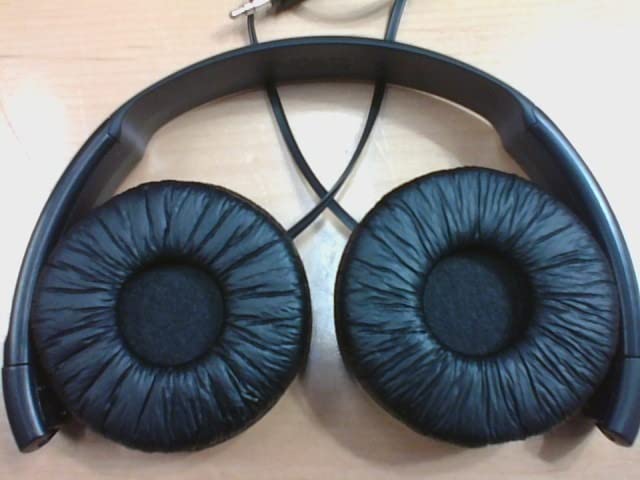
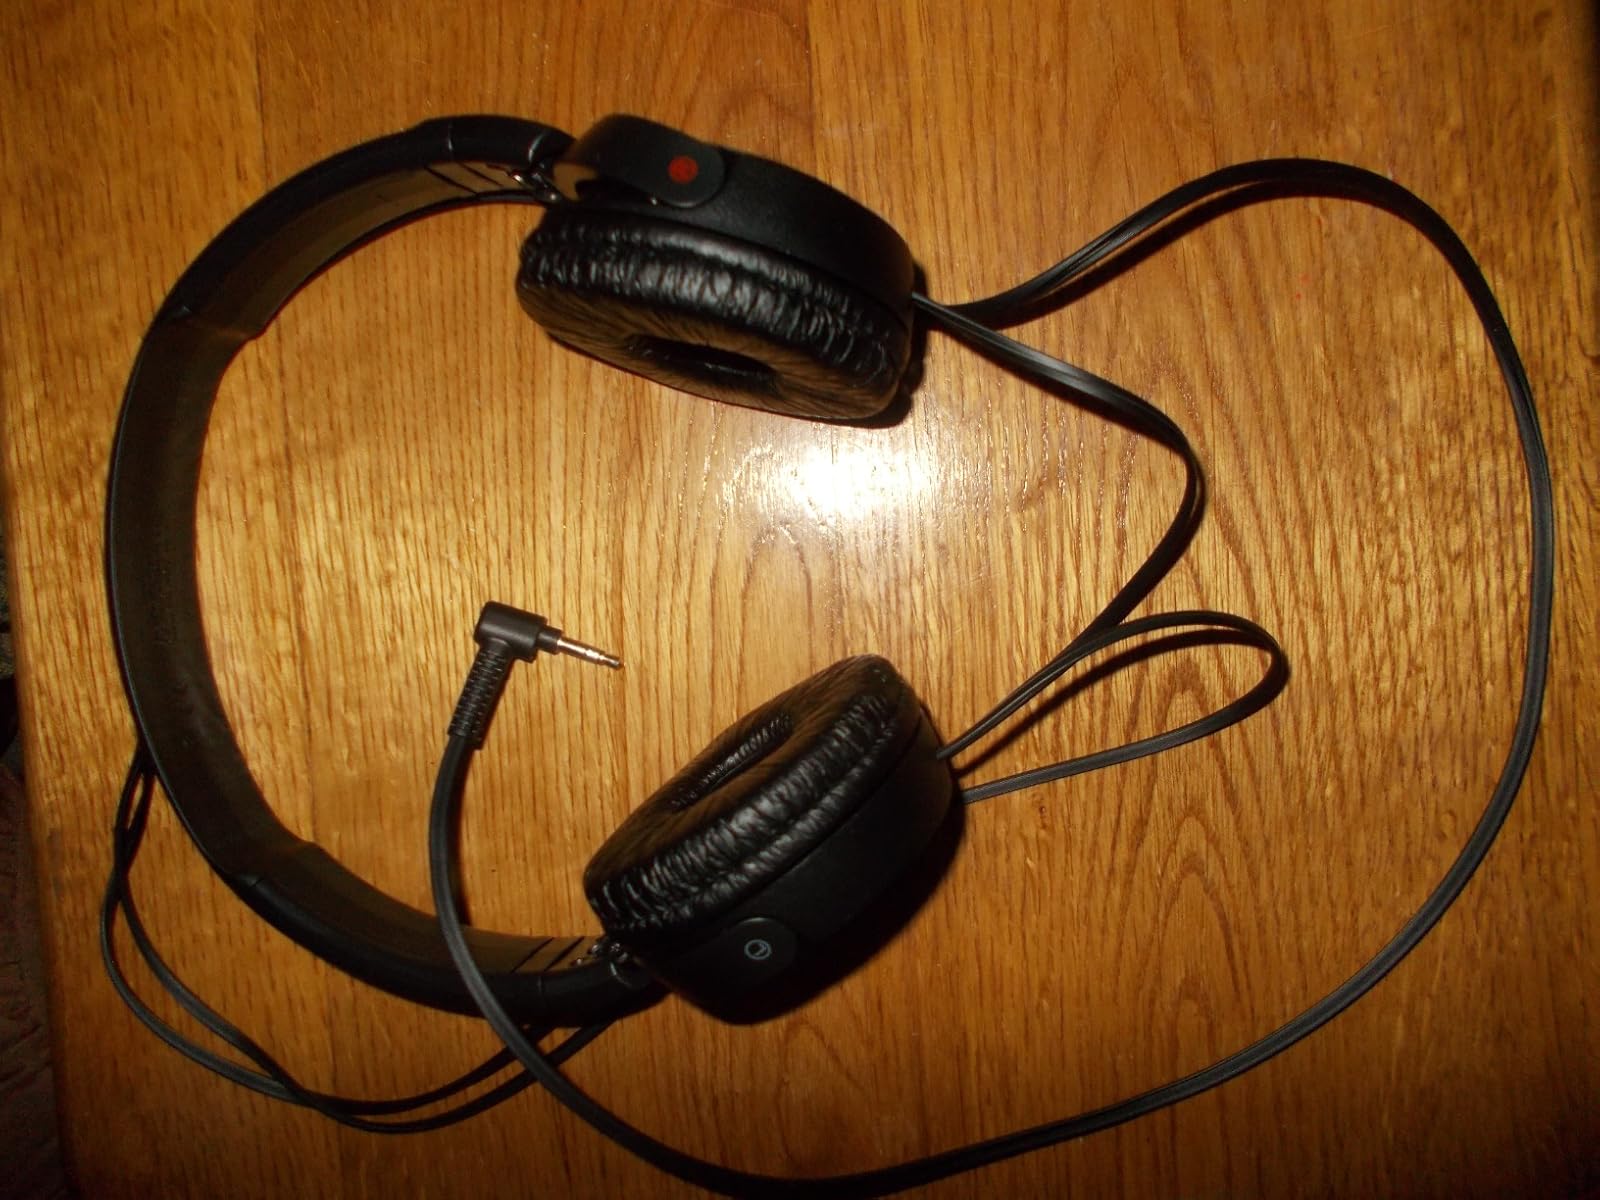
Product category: headphones
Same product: yes